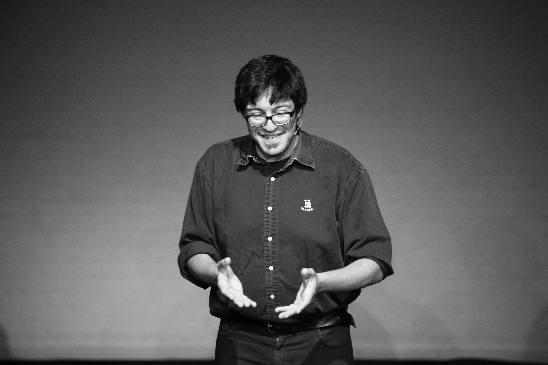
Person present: Yes